Crude: The Oil Game

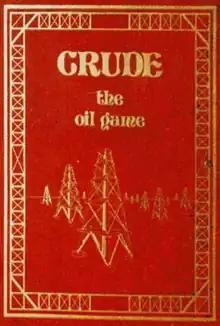
Box cover of original 1976 edition

Crude: The Oil Game, also marketed as McMulti, is a board game originally published by St. Laurent Games in 1974 that emulates the international oil market.